Akçakale

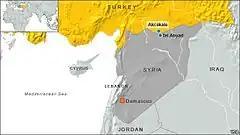
Border towns of Akçakale in Turkey and Tal Abyad in Syria.

On October 3, 2012, Akçakale was hit by shells from across the Syrian border in Tell Abyad, killing five civilians. In October 2014, there was an Islamic State in Iraq and the Levant presence in the town, due to the porous nature of the border at that time between Akçakale and Tell Abyad, which was then part of the Islamic State.